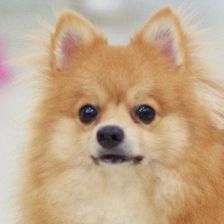
Label: animals